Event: Nepal Earthquake
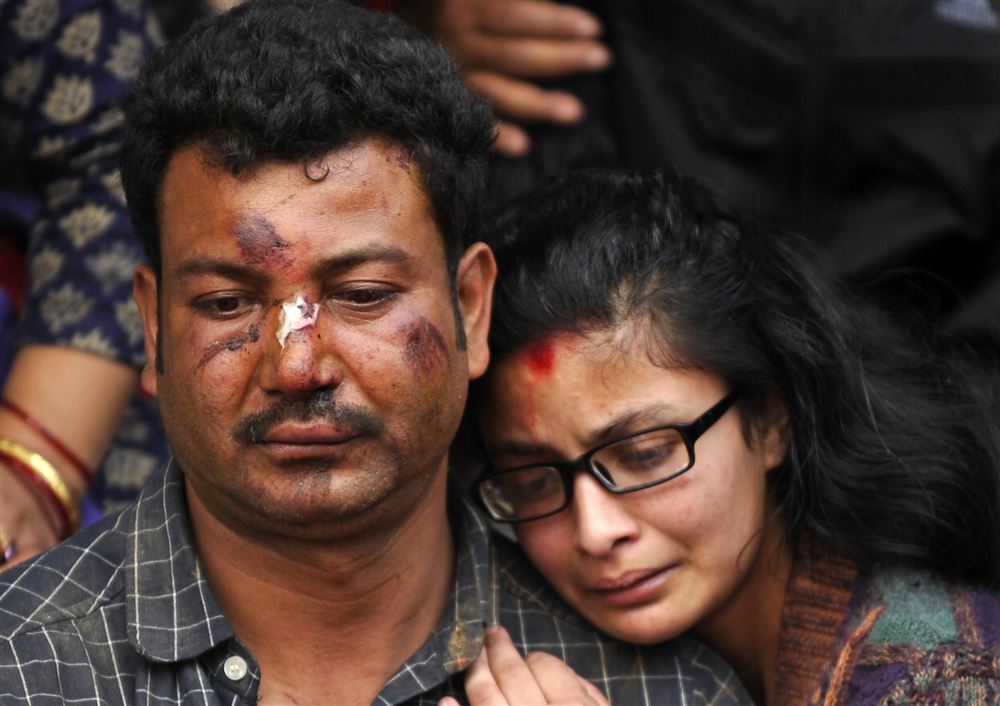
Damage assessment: damage